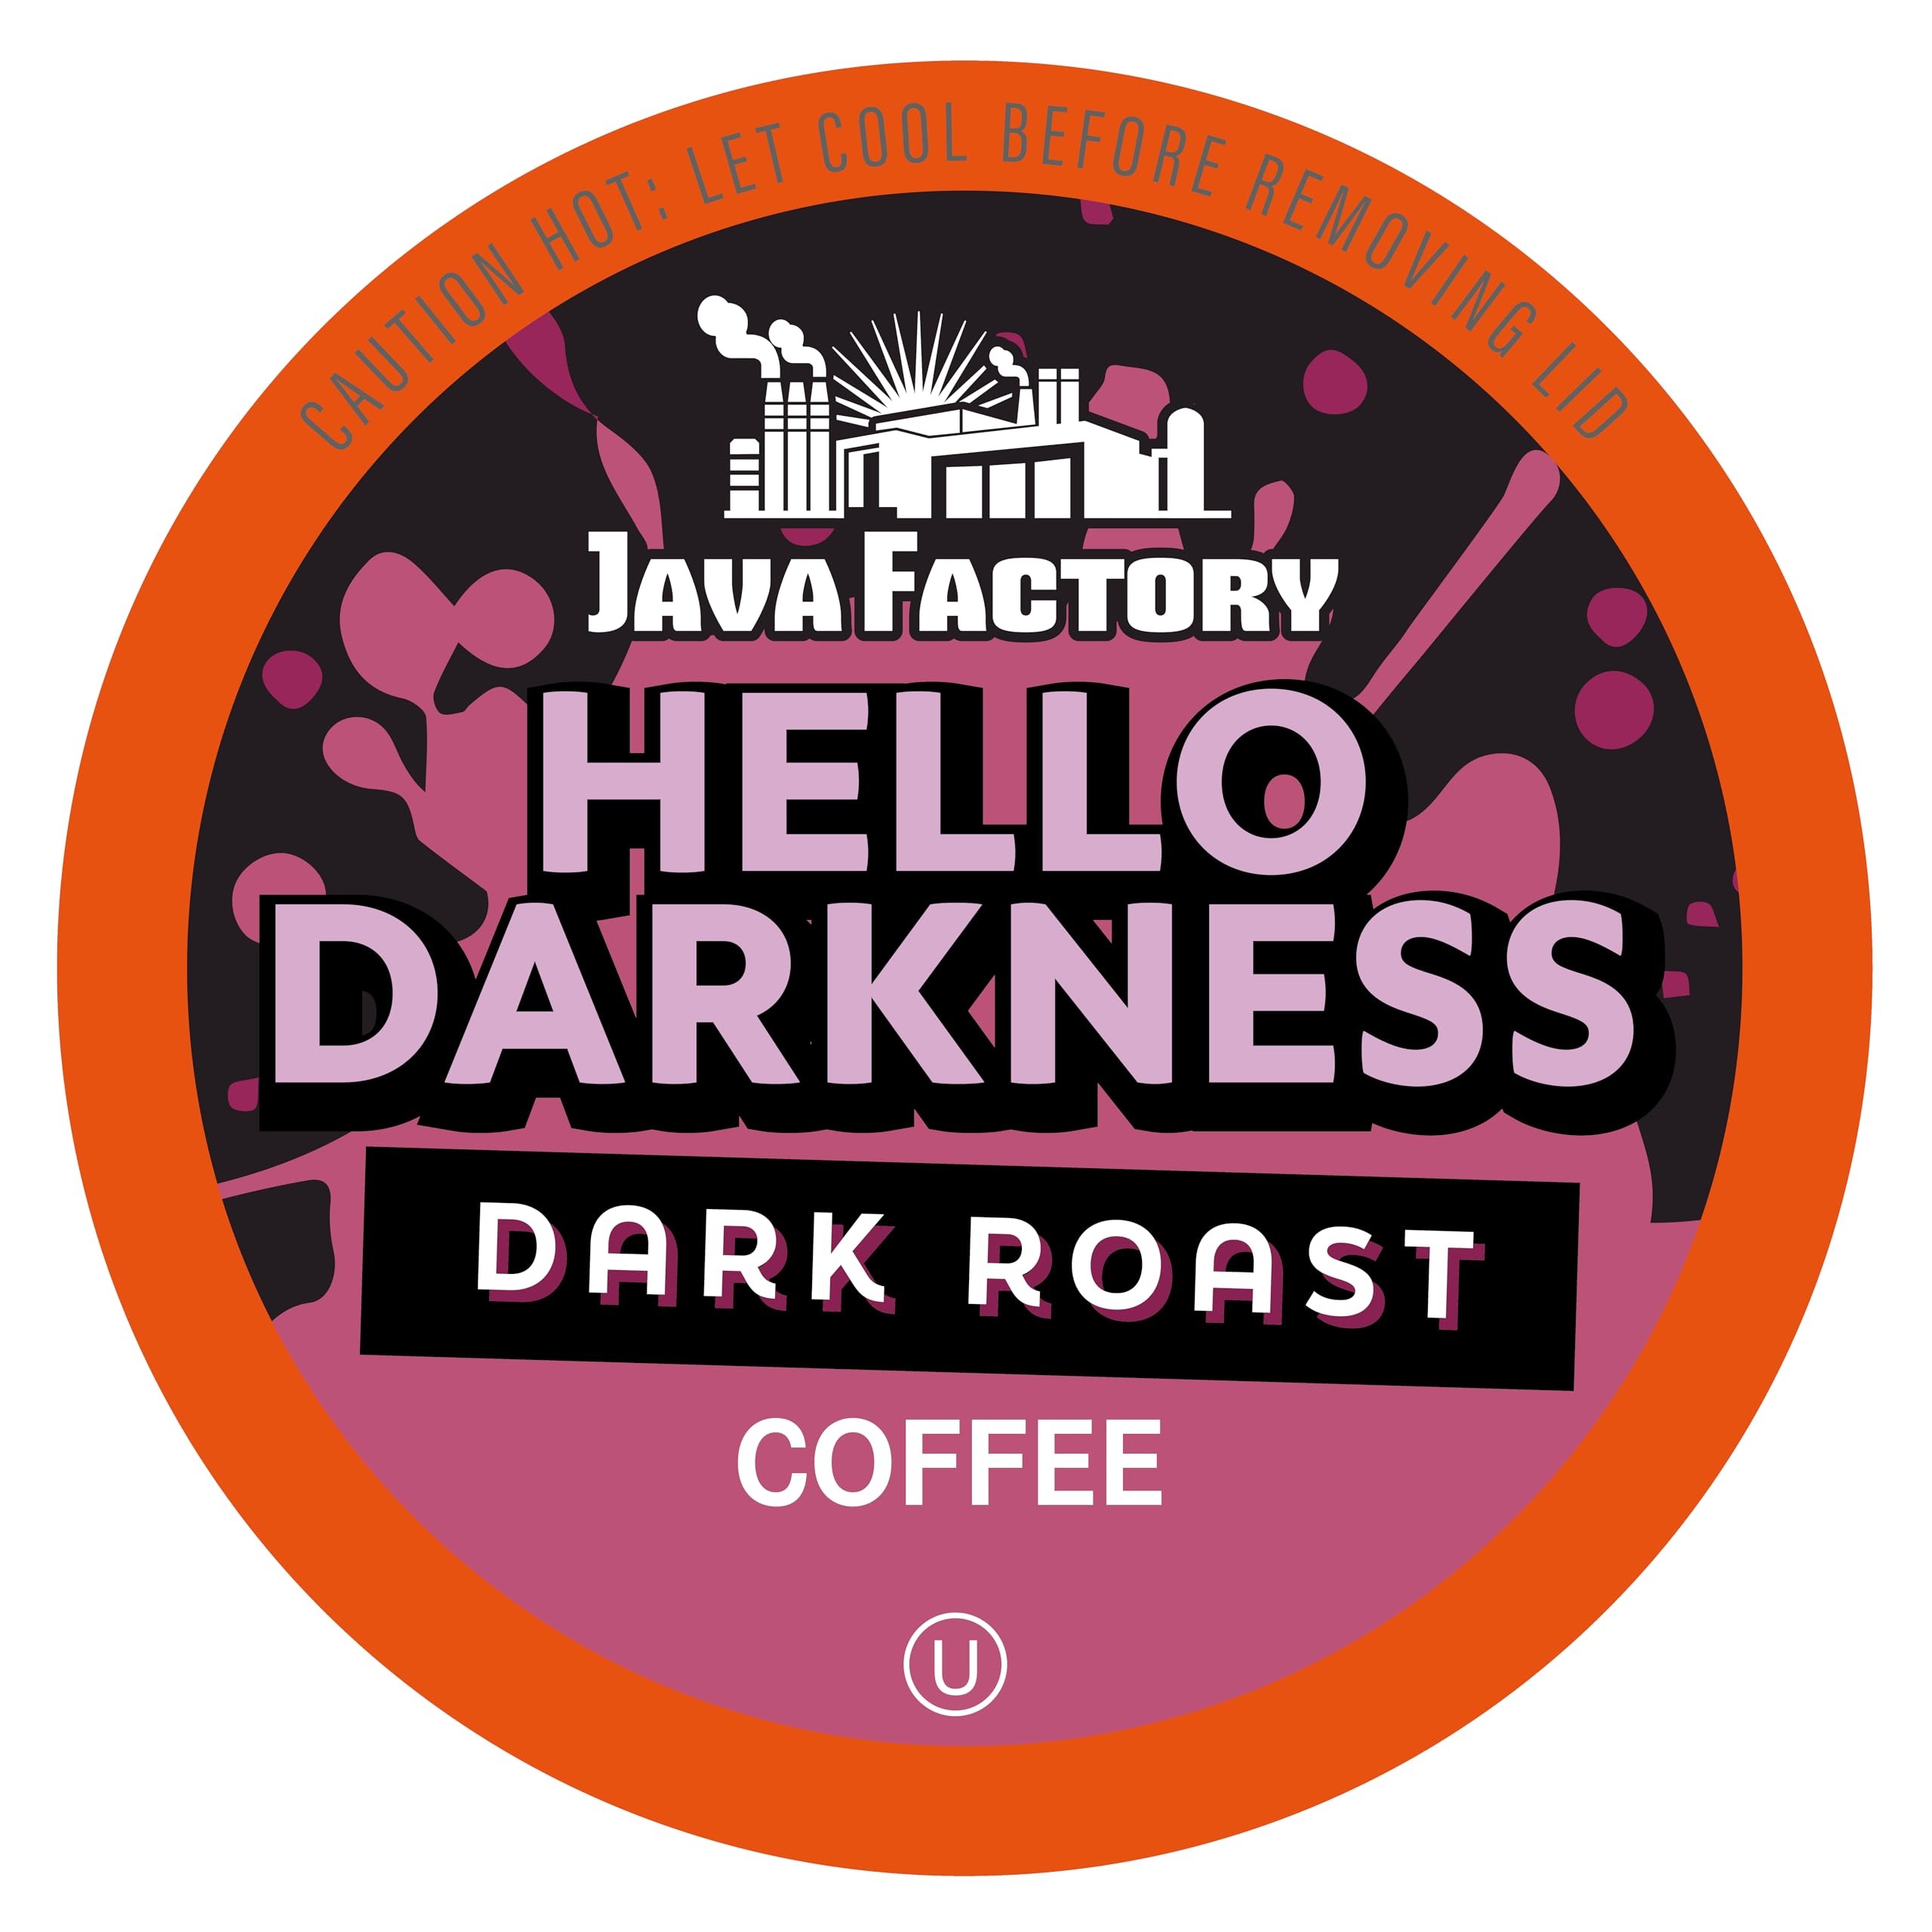
Item Name: Java Factory Dark Roast Coffee Pods, Hello Darkness, 40 Count - Compatible with Keurig K Cup Brewers, Bold and Intense Coffee Flavor for Coffee Aficionados
Bullet Point 1: Dark roast coffee with a bold and intense flavor, compatible with Keurig K Cup Brewers.
Bullet Point 2: Compatible with Keurig K Cup Brewers for convenience, offering a bold and rich coffee experience.
Bullet Point 3: Perfect for a bold and intense coffee experience, offering a rich and strong flavor.
Bullet Point 4: Dark roast coffee with a bold and rich flavor, perfect for those who enjoy a strong coffee.
Bullet Point 5: Manufacturing one great coffee, one cup at a time. Perfect for a bold coffee experience, offering a strong and rich flavor.
Value: 40.0
Unit: Count

Price: 23.98